Mario Carlin

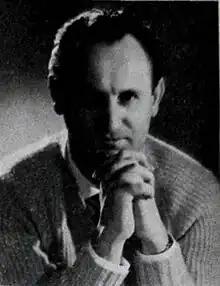
Mario Carlin

He sang in the major theaters from the 1950s to the 1970s, featuring in various supporting roles and character tenor roles in major operas. He was among the first singers to appear on television in operas broadcast by RAI (Radiotelevisione Italiana) after World War II. After his career as a tenor, he dedicated himself to teaching singing.